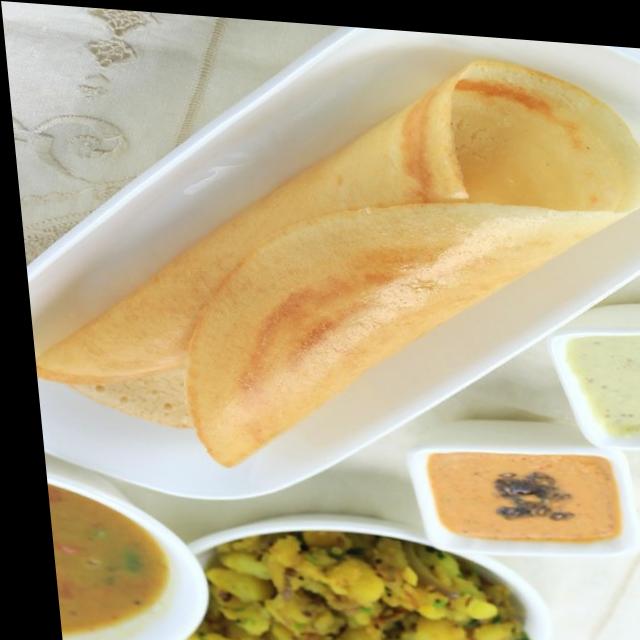
Dish: coconut_chutney